Hazard Park

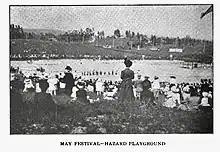
May Festival — Hazard Playground (Los Angeles Playground Commission annual report, 1912)

Beginning in 1962, a 1000-bed Veterans Administration (VA) hospital was planned to replace the park. The VA had proposed exchanging of park land for the at the VA property near Westwood. This proposal was met with opposition organized through the Save Hazard Park Association, which called the action "Robin Hoodism in reverse", since parkland in a poor Latino community would be exchanged for parkland in wealthier West Los Angeles. In 1966, the City Parks Commission voted in favor of the exchange, with general manager of the Recreation and Parks Department calling it a "good deal for the city". In the same year, Mayor Sam Yorty and the city council approved the exchange. The Association brought an injunction against the city, but it was denied in 1968. By 1969, Yorty ceded to the protest, asking the city council to repeal the plan. The "Los Angeles Times" said "the council and the mayor moved correctly, if belatedly", calling it a victory for the Association.